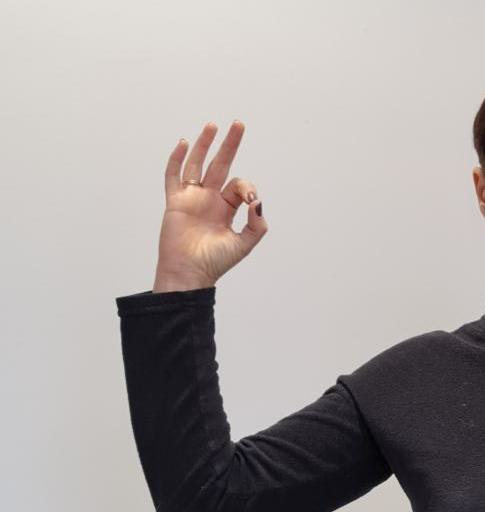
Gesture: ok